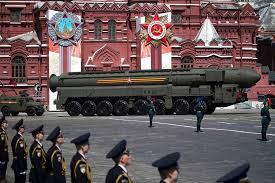
Label: Rs-24